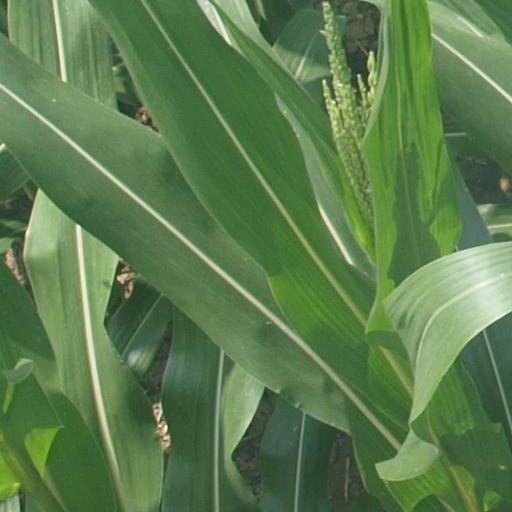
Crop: maize; corn